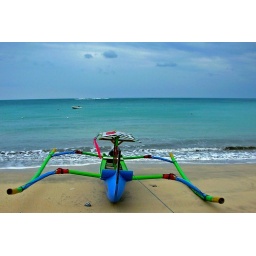
What a colourful BMW convertible in the boats category.